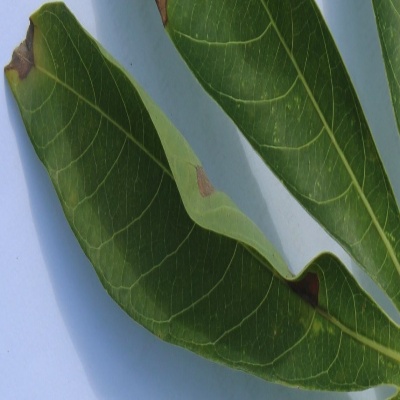
Crop: Cassava
Condition: bacterial blight